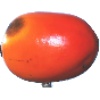
Label: Kaki 1